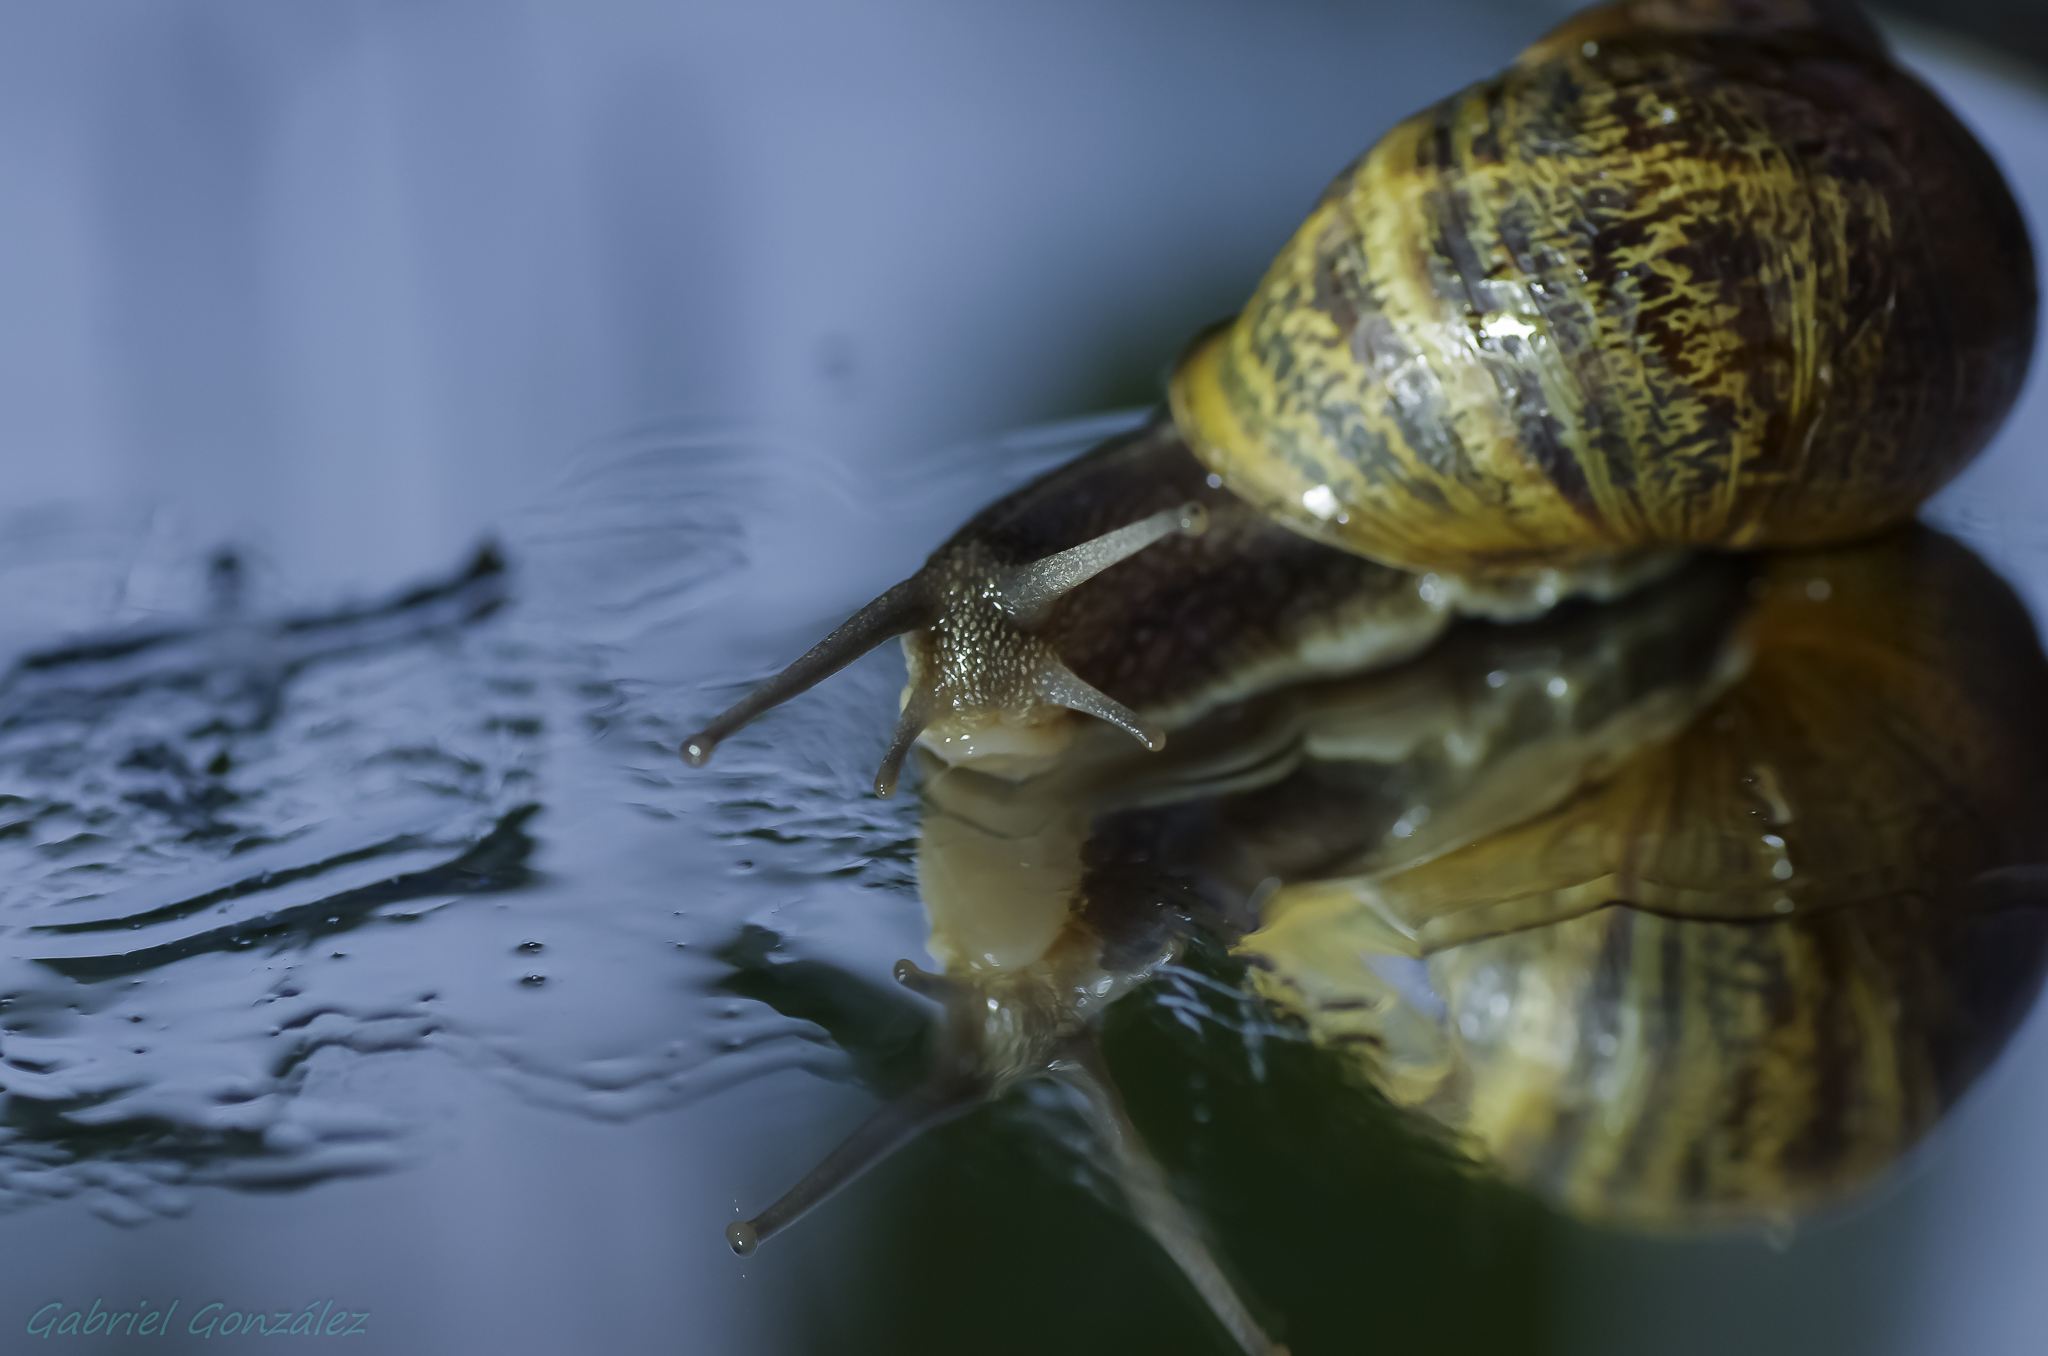
nature, wildlife, insect, macro, biology, fauna, invertebrate, close up, snail, animals, naturaleza, tamron90mm, snails, ggl1, gaby1, xovesphoto, animales, caracoles, pentaxk5, gphoto, macro photography, marine biology, snails and slugs